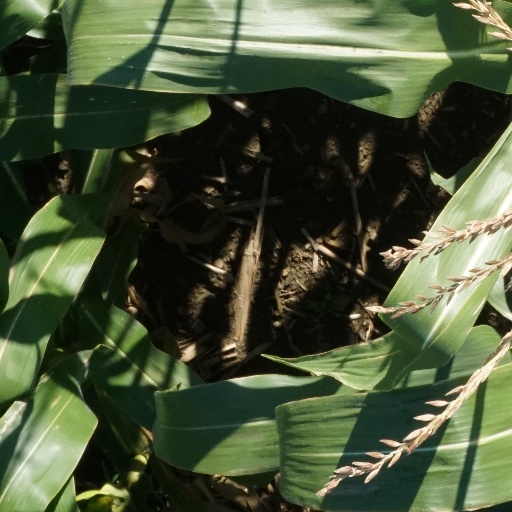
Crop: maize; corn